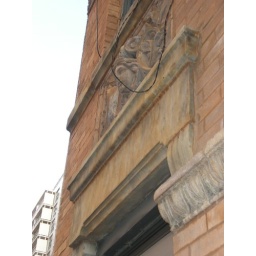
Female face over bedroom window